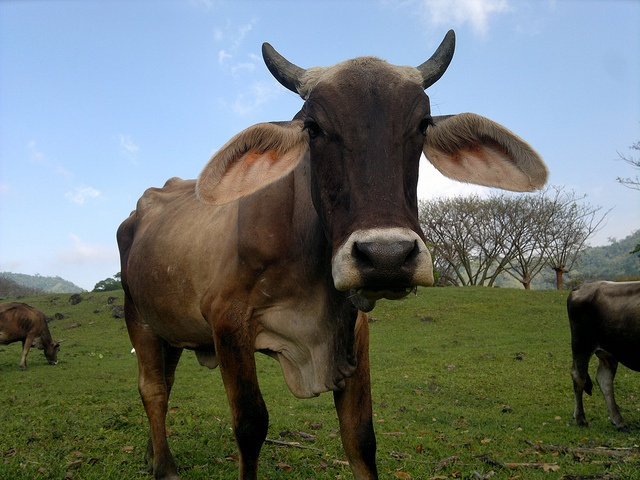
A cow with big ears is standing in the grass.
a cow standing right in front of the camera and looking at it
A thin, emaciated cow with horns stands in a pasture.
A cow in a field looks into the camera.
Three very skinny cows standing in a field.